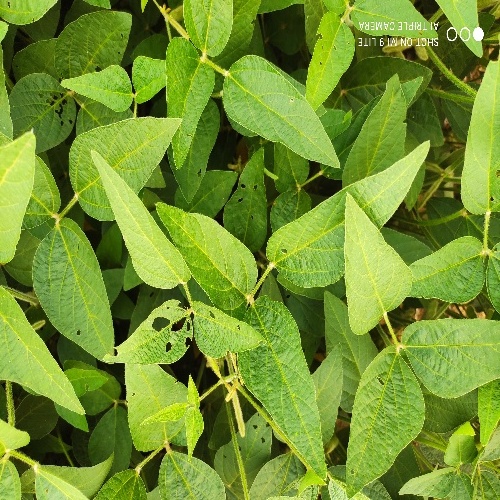
Label: Caterpillar